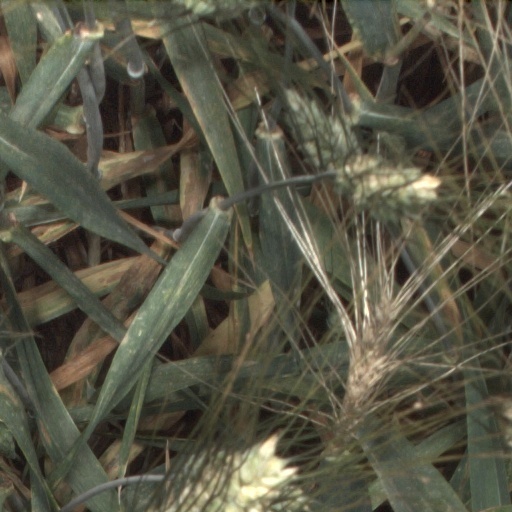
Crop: wheat